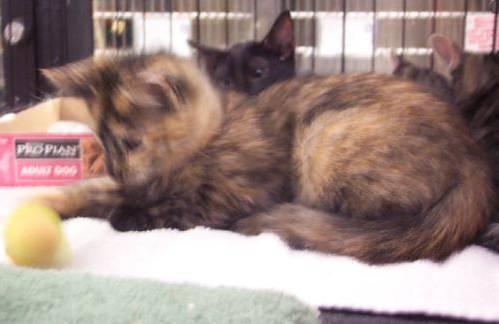
cat